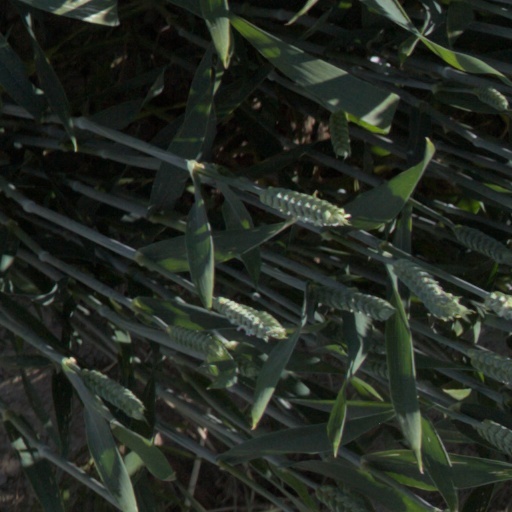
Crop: wheat